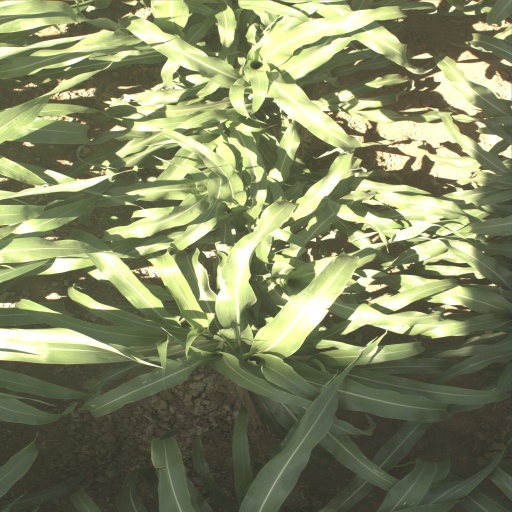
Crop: sorghum